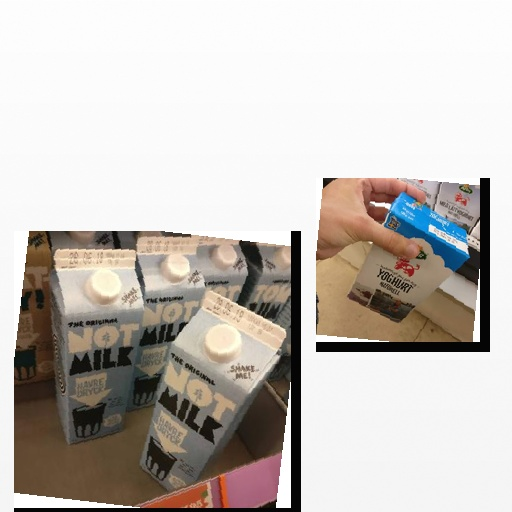
Food items: yoghurt, oat_milk